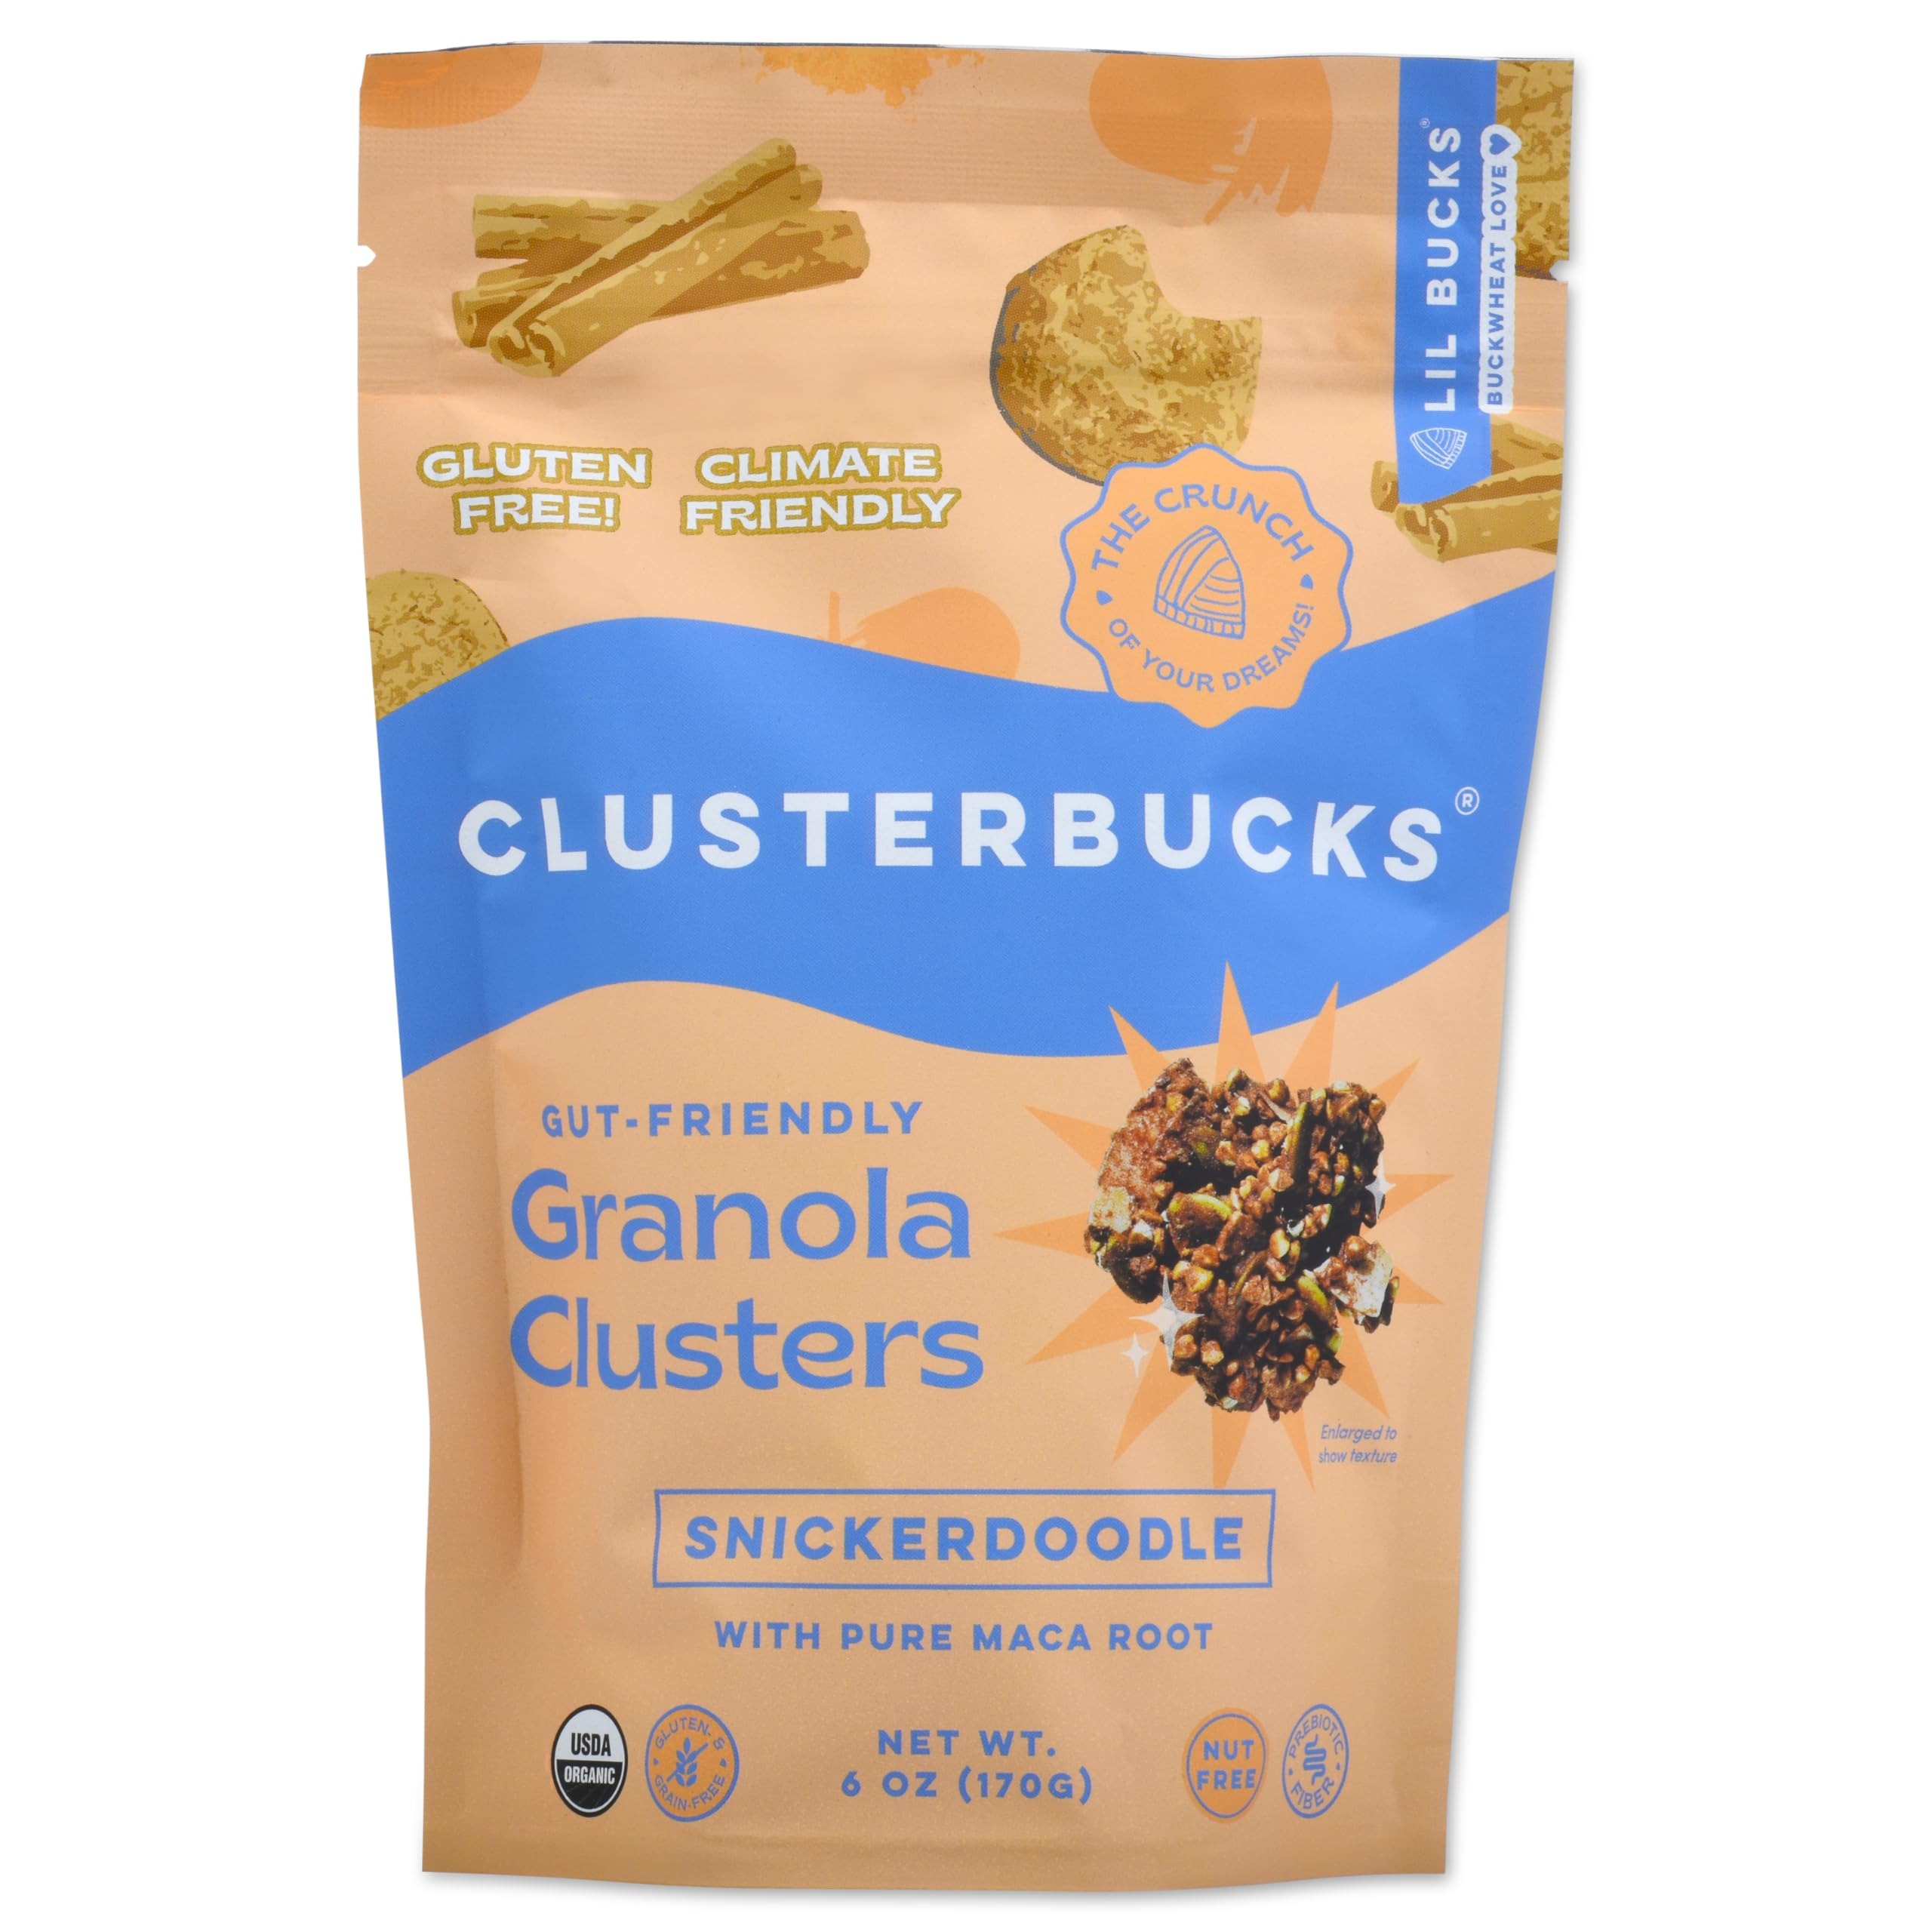
Item Name: Clusterbucks Superfood Clusters – Grain-Free, Keto-Friendly Granola with Regeneratively Grown Sprouted Buckwheat– Gluten-Free, Low-Carb, Organic Healthy Snack (6 Ounce (Pack of 1), Snickerdoodle)
Bullet Point 1: GLUTEN-FREE, DAIRY-FREE, & NUT-FREE – Clusterbucks are made from dehydrated and sprouted buckwheat - a grain-free fruit seed packed with protein and fiber. Finally, a grain-free granola that’s also nut-free. You'll get your crunch from the buckwheat seeds!
Bullet Point 2: PALEO-FRIENDLY & LOW SUGAR – Slightly sweetened with maple syrup, honey, and coconut sugar, our Clusterbucks granola clusters are low in sugar and low glycemic. Packed with flavor and crunch, they’re the perfect snack to grab on the go or add to your breakfast while staying on track.
Bullet Point 3: PACKED WITH PROTEIN & FIBER – Each bite of Clusterbucks is packed with protein and fiber from nutrient-rich sprouted buckwheat (a plant-based source of complete protein!), providing a satisfying, wholesome snack that keeps you feeling full and energized throughout the day. Perfect for those looking for healthy snacks that nourish both body and soul.
Bullet Point 4: SUSTAINABLE & PLASTIC NEUTRAL - We're working to improve soil health in North America by sourcing regeneratively farmed buckwheat. Our commitment to the planet extends to our packaging, which is store-recyclable and plastic-neutral, so you can snack guilt-free while supporting eco-friendly initiatives.
Bullet Point 5: HOW TO ENJOY - Add Clusterbucks to your morning smoothies, yogurt parfaits, and oatmeal, or grab them as a healthy snack while on the go. Pack them in your lunch bag or keep them as a crunchy snack on your hikes and other adventures.
Value: 6.0
Unit: Ounce

Price: 6.99